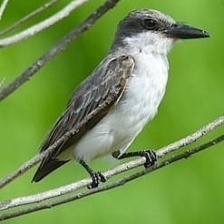
Species: GRAY KINGBIRD
Scientific name: TYRANNUS DOMINICENSIS